Boeing 307 Stratoliner

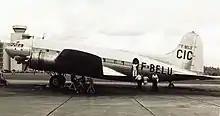
SA-307B-1 "F-BELU" with the CIC/ICC

On April 1, 1945, the first post-war civil commercial flight was made by Zuni, now as a SA-307B-1, from La Guardia to San Francisco via Pittsburgh, Saint Louis, Kansas City, Albuquerque, and Burbank, but the second transcontinental flight did not happen until a month later, when on May 1, 1945, a flight was made from Washington, DC to Spokane, Washington, via Dayton Municipal Airport, St Louis, Kansas City, Albuquerque and Burbank, reflected a loosening of the tightly controlled government access to routes. TWA's fare structure remained the same as pre-war.